Lhasa (prefecture-level city)

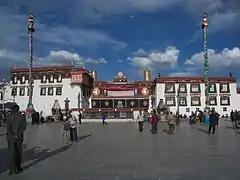
Jokhang, now a World Heritage Site

China National Highway 318 enters the prefecture-level city from the east at Mila Mountain, where it reaches an elevation of .